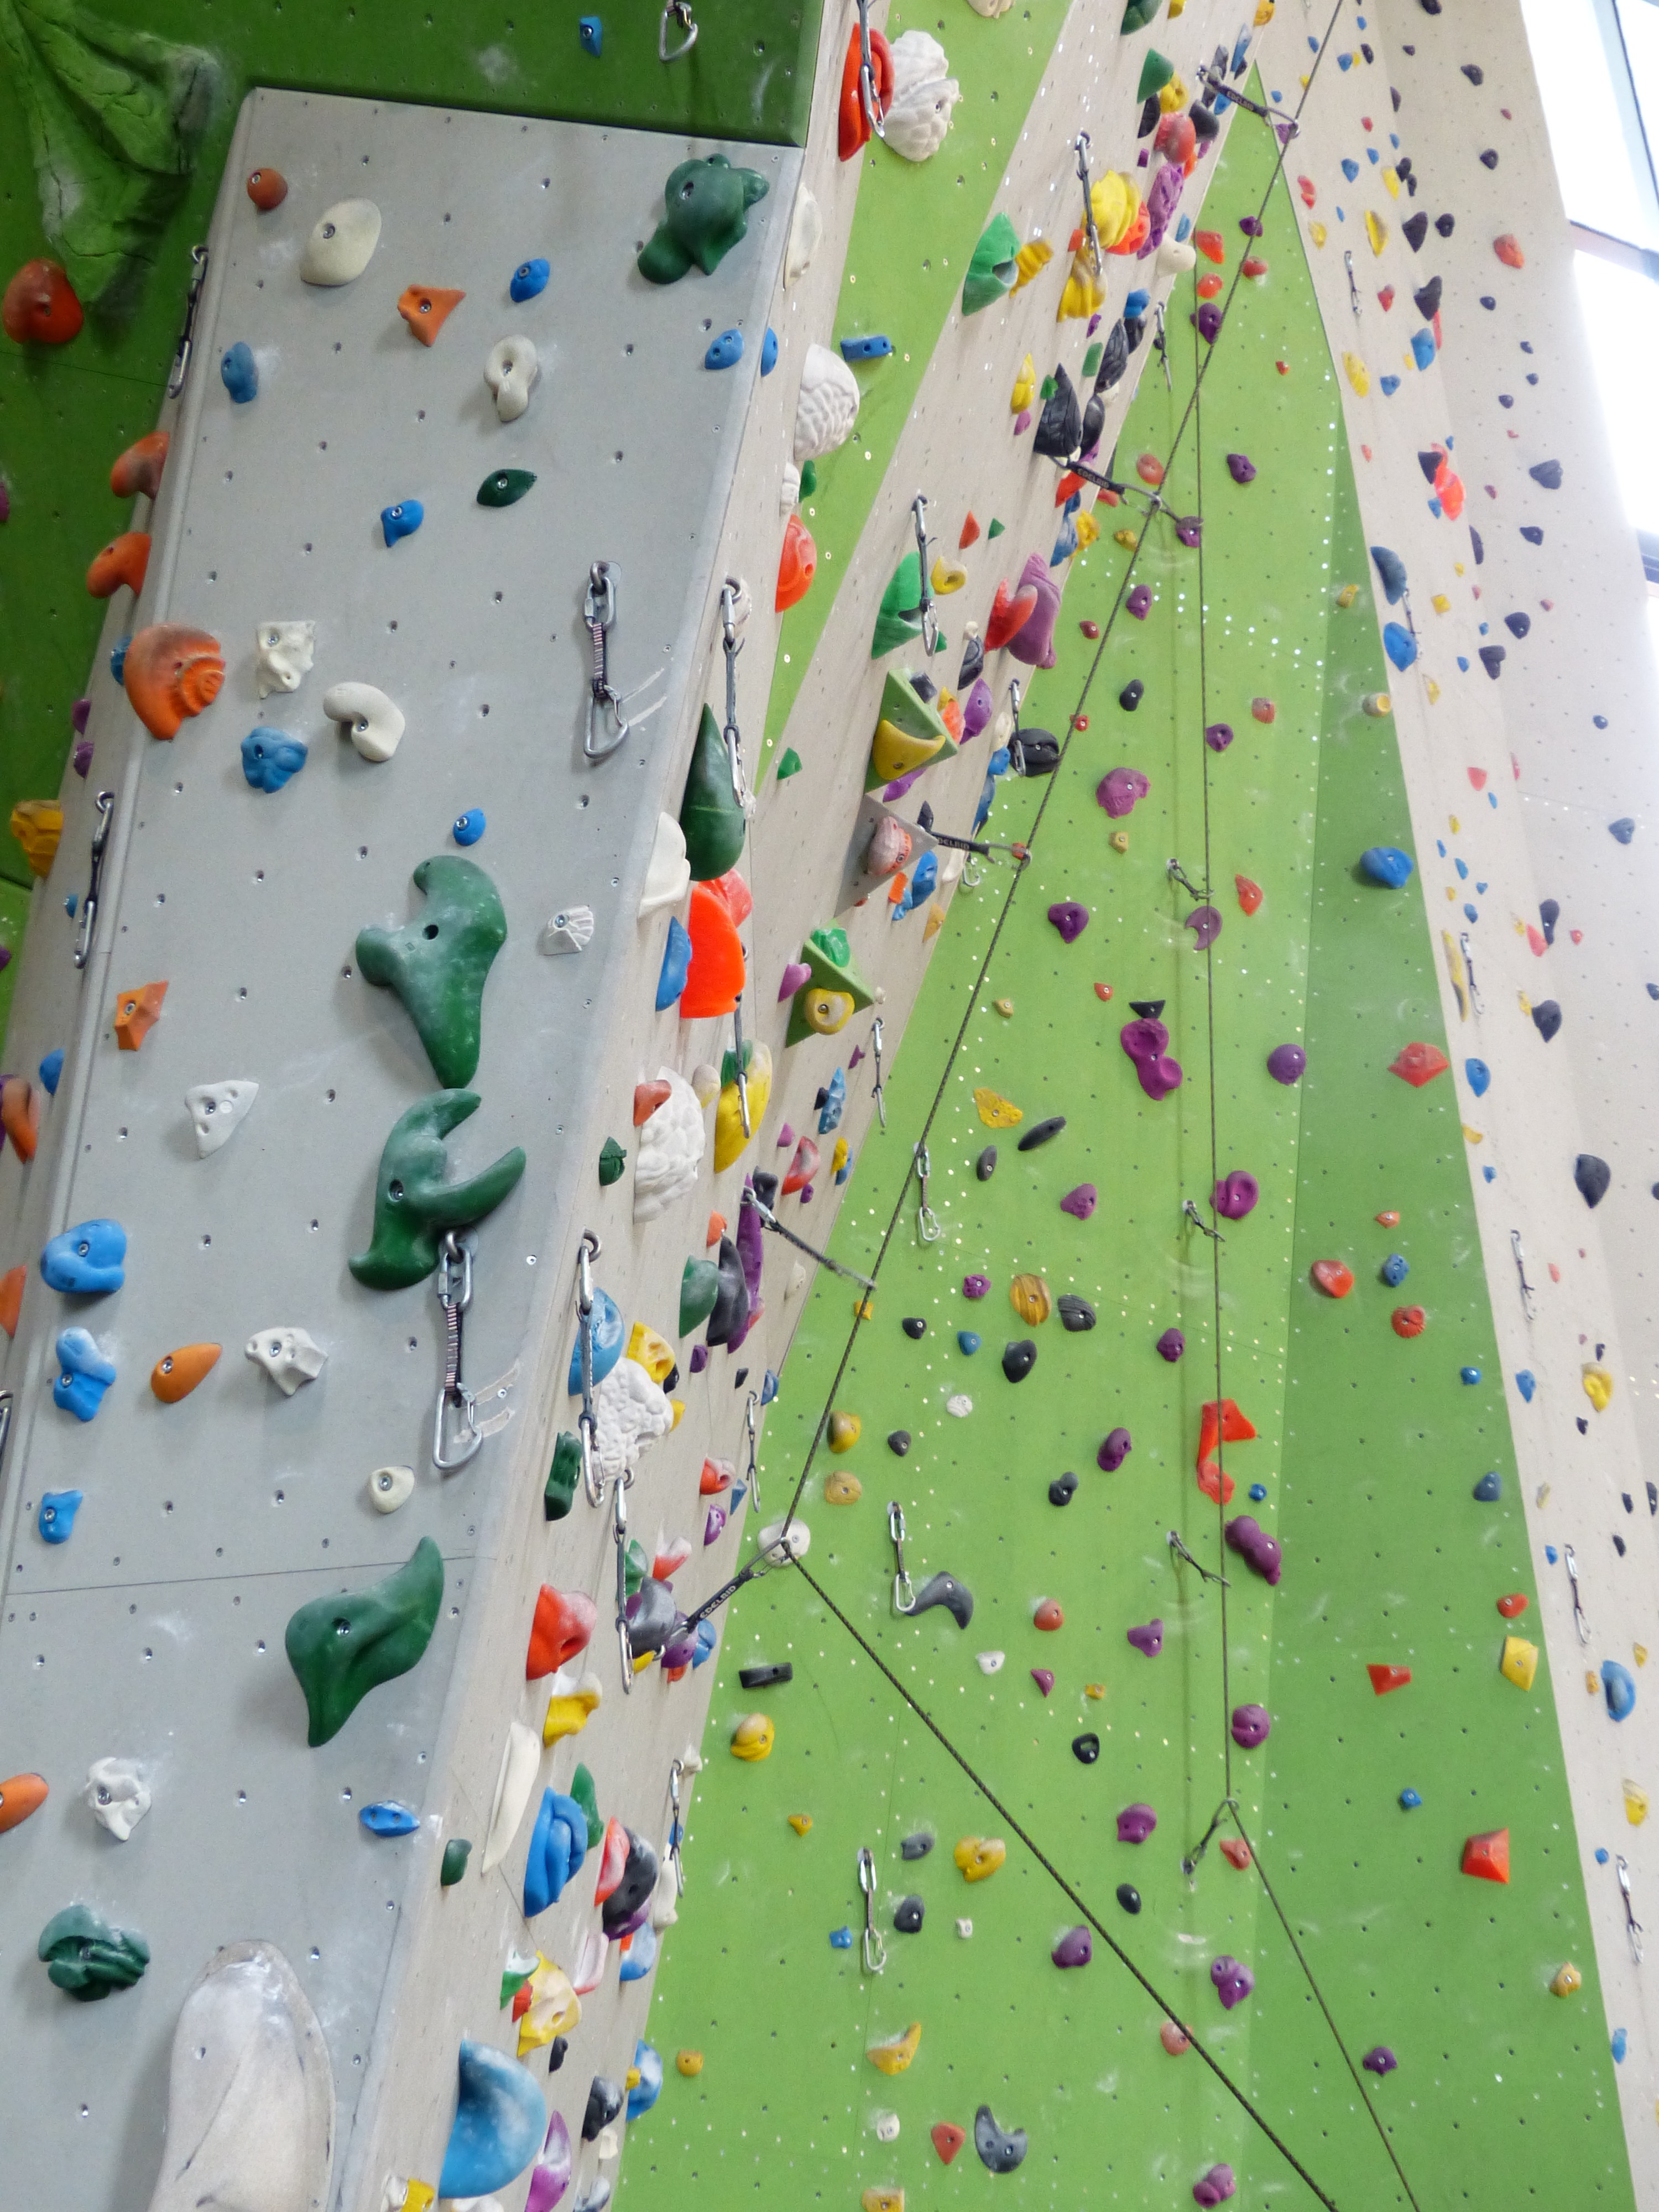
adventure, recreation, green, high, rock climbing, climber, steep, climb, textile, overhanging, sports, artifice, climbing wall, outdoor recreation, climbing hall, climbing holds, climbing routes, artificial climbing wall